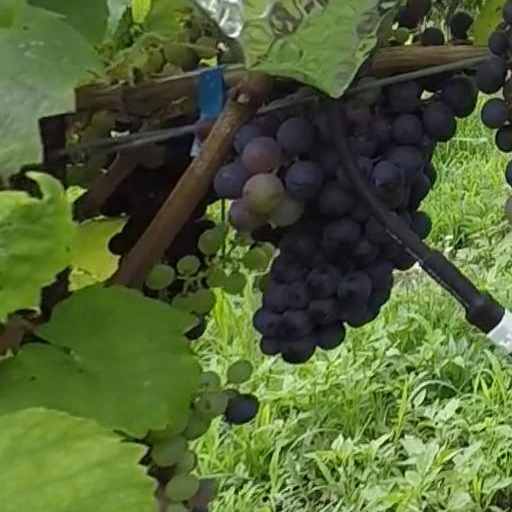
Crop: grape